Zoran Milanović

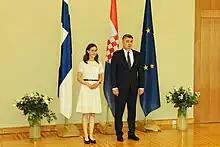
Milanović and Finnish Prime Minister Sanna Marin, 21 June 2022

On 24 February 2020, Milanović strongly condemned the burning of an effigy showing a same-sex couple with their child at a festival in Imotski, describing the incident as an "inhumane, totally unacceptable act", demanded an apology from the organizers of the event and stated that they "deserve the strongest condemnation of the public because hatred for others, intolerance and inhumanity are not and will not be a Croatian tradition". He also demanded a reaction from the relevant institutions especially as the event was observed by many children who could witness the spreading of hatred and inciting to violence.